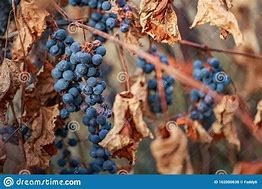
Label: grape